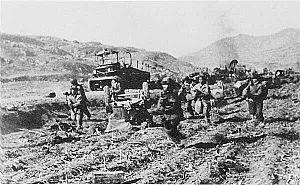
La bataille du Chongchon, également connu comme la bataille du fleuve Chongchon ou la Campagne occidentale de la seconde phase, est une bataille décisive dans la guerre de Corée qui se déroule du 25 novembre au 2 décembre 1950, le long de la vallée du fleuve Chongchon en Corée du Nord. En réponse à la réussite de la « campagne de la première phase » lancée par les Chinois contre les forces des Nations unies, le général Douglas MacArthur lance l'offensive « À la maison pour Noël » afin d'expulser les forces chinoises de Corée et mettre fin à la guerre. Anticipant cette réaction, le commandant de l’Armée des volontaires du peuple chinois, Peng Dehuai prévoit une contre-offensive, surnommée la « campagne de la seconde phase », contre l’avancée des forces de l'ONU.